Marie-Anne Chapdelaine

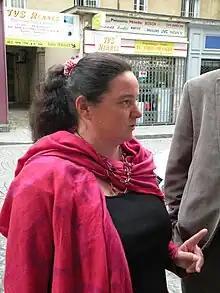
Marie-Anne Chapdelaine in Rennes in June 2012

Marie-Anne Chapdelaine (born 20 March 1962 in Revin) is a French politician, member of the Socialist Party. She was the deputy for Ille-et-Vilaine's 1st constituency in the National Assembly of France from 2012 to 2017, succeeding Jean-Michel Boucheron.